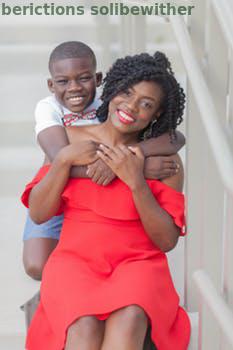
Label: Watermark